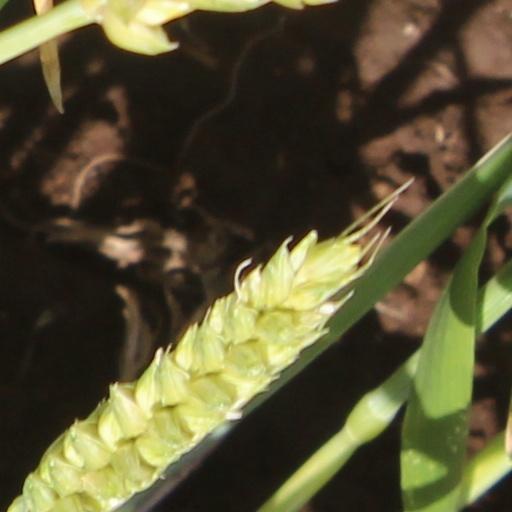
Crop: wheat